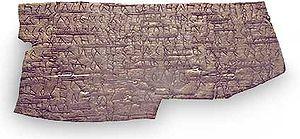
L'écorce de bouleau est un matériau traditionnel en Europe du Nord, en Russie, en Sibérie, au Canada et au nord des États-Unis. C'est un matériau souple, résistant et imperméable, qui se plie, se façonne et se coud aisément. Elle s'obtient facilement par incision superficielle des troncs et branches principales de diverses espèces de bouleau.
L'écorce est le revêtement extérieur du tronc, des branches et des racines des arbres, et plus généralement des plantes ligneuses. Elle est issue de la croissance secondaire de la plante et n'est par conséquent pas présente sur les jeunes arbres.
Les documents sur écorce de bouleau sont des documents écrits sur la couche interne de l'écorce de bouleau qui était couramment utilisée comme support d'écriture dans certaines régions avant la production en masse de papier.